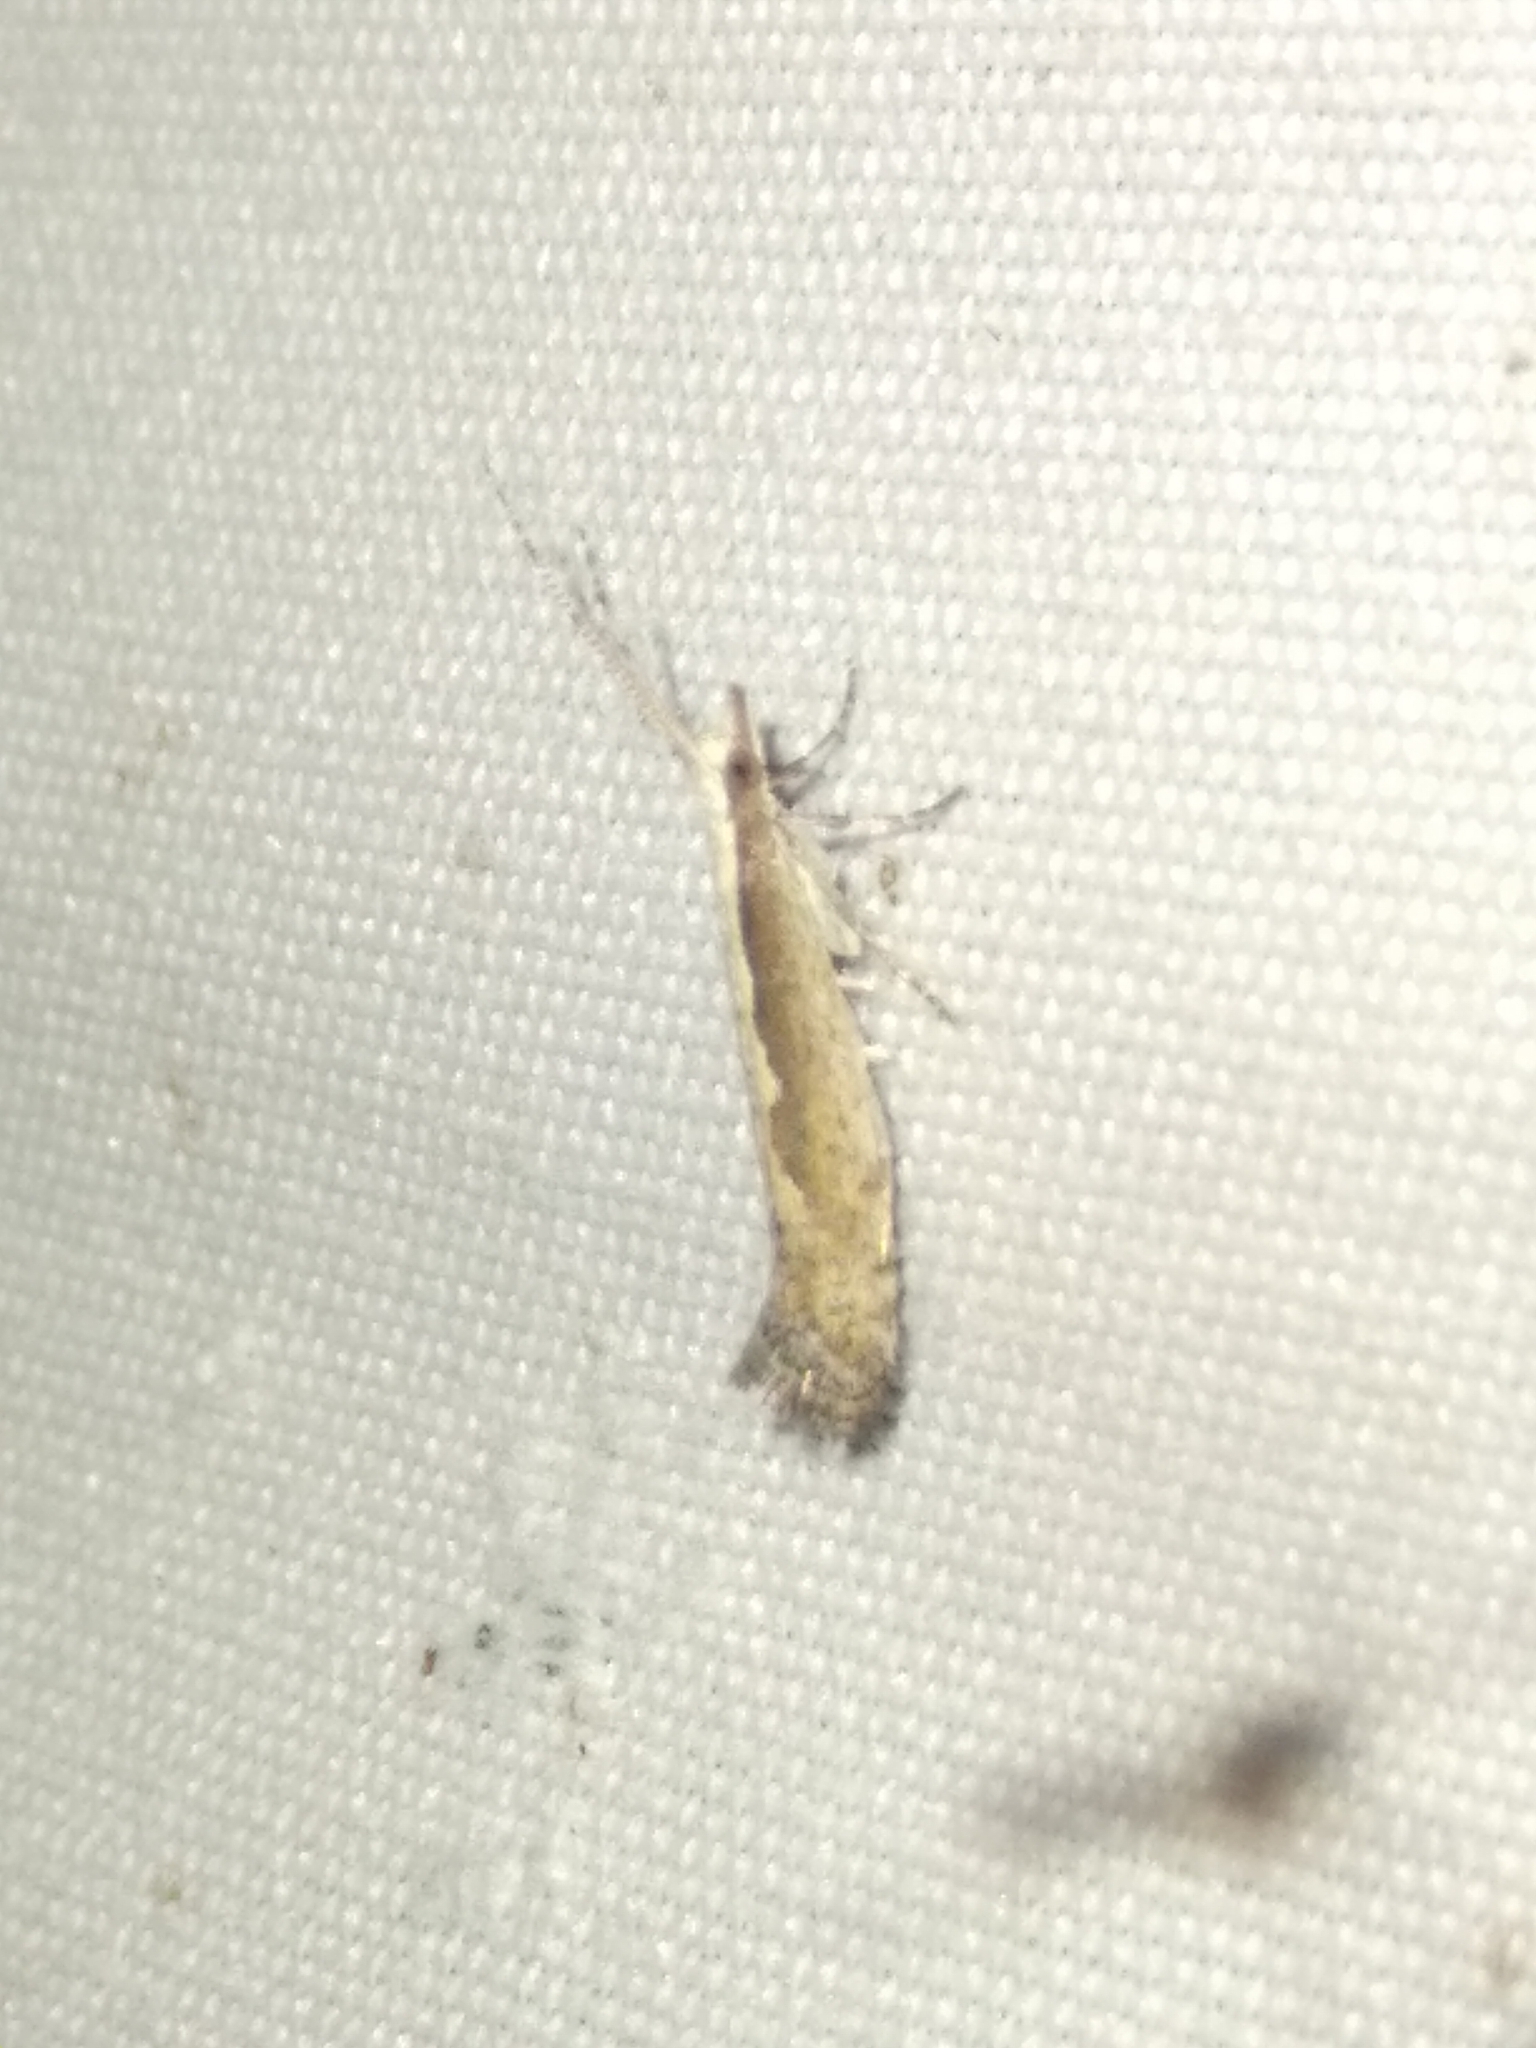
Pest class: diamondback_moth